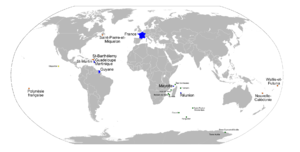
La France d'outre-mer dans le monde en 2007. Légende
La notion de groupes ethniques en France n'a, en droit français, pas d'existence juridique.